Cino Del Duca

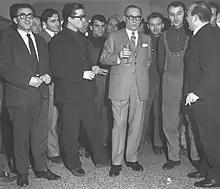
Cino Del Duca, at center with glass

Cino Del Duca (25 July 1899 – 24 May 1967) was an Italian-born businessman, film producer, and philanthropist who moved to France in 1923, where he made a fortune in the French publishing business.